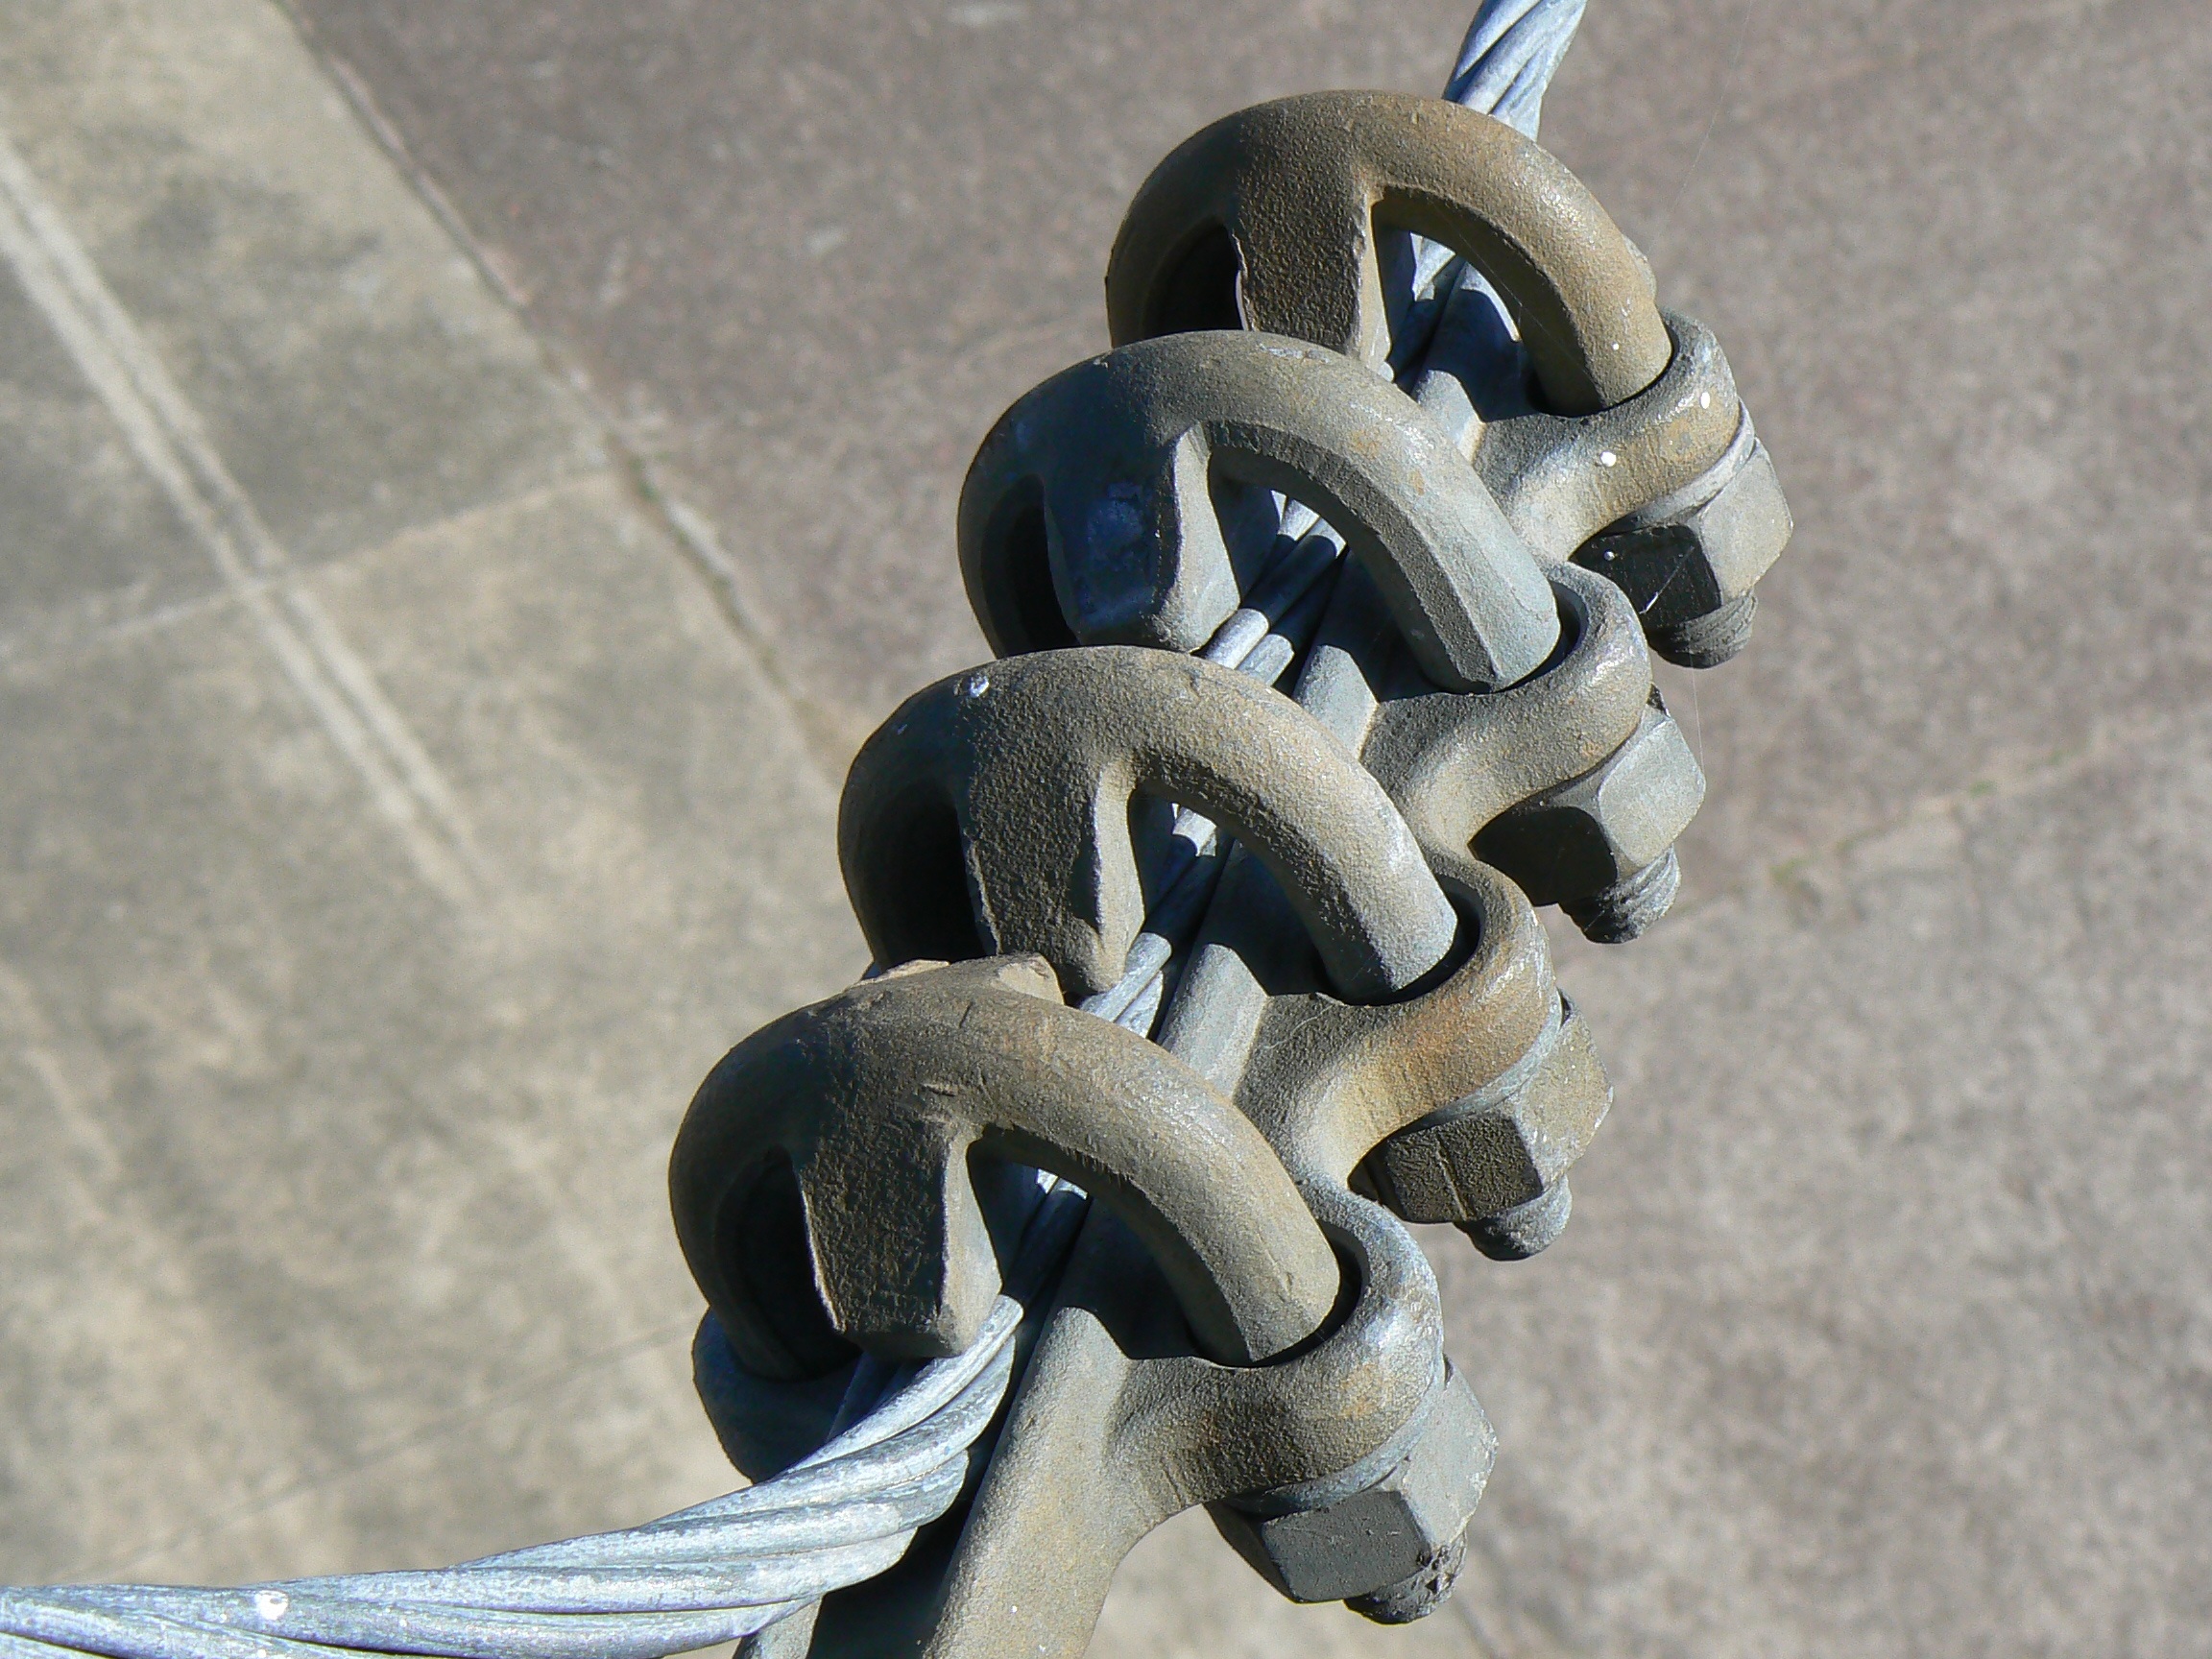
wheel, steel, statue, blue, nuts, sculpture, art, mechanical, iron, grampa